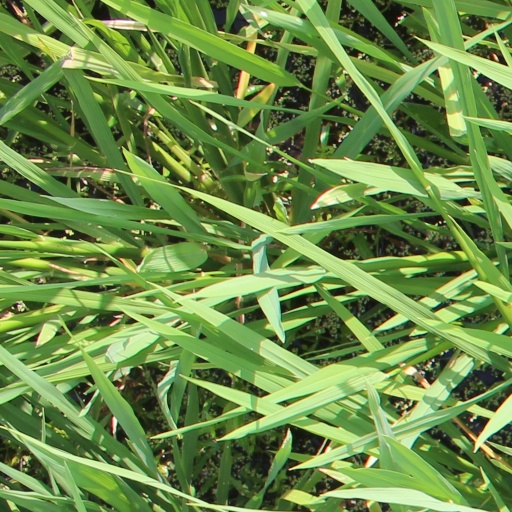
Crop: rice